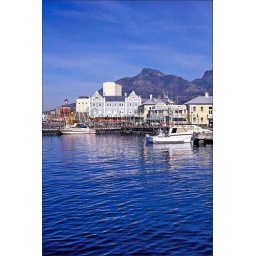
South africa, cape town, waterfront center, table mountain in background